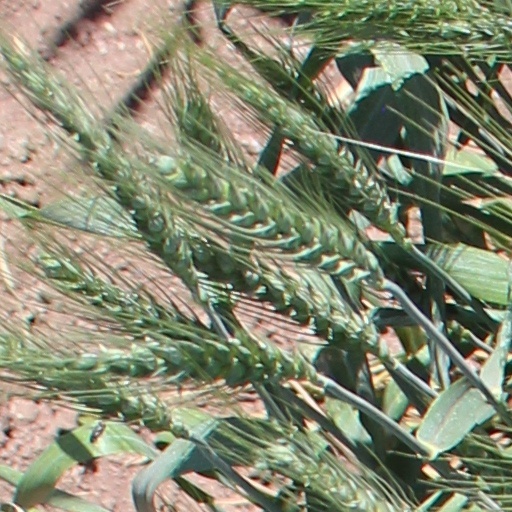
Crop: wheat